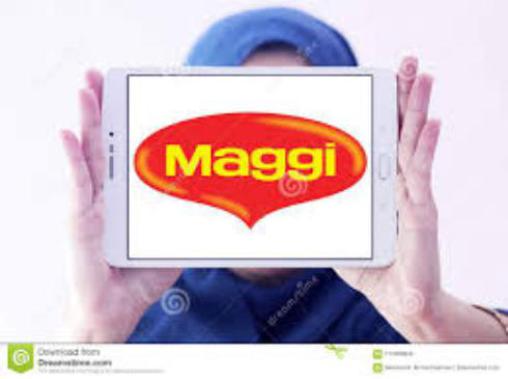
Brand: maggi noodles
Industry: Food